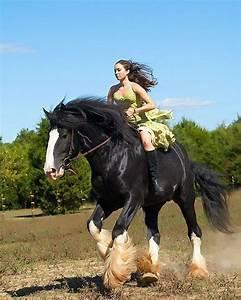
horse